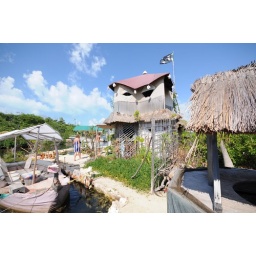
Mr. &amp;quot;Rishi&amp;quot; Sowa and his plastic bottle eco-floating house in the bay at Isla Mujeres, Mexico.